J. L. Mott Iron Works

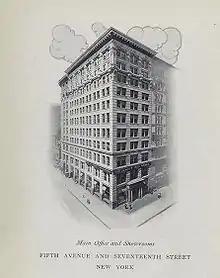

The J. L. Mott Iron Works was an American hardware dealer and manufacturer during the late 19th century. It operated in New York and was relocated to Trenton, New Jersey, where it ceased operations in the 1920s.